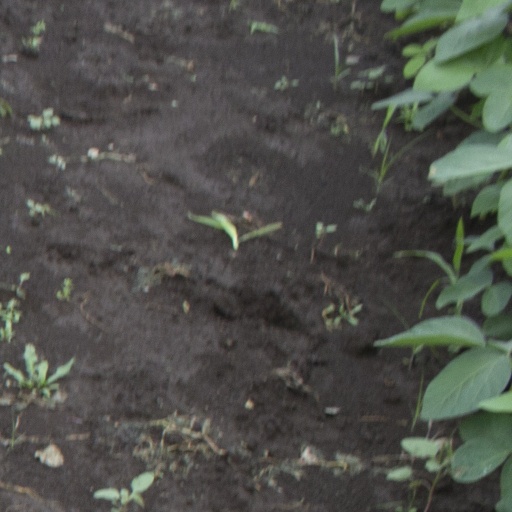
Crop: soybean